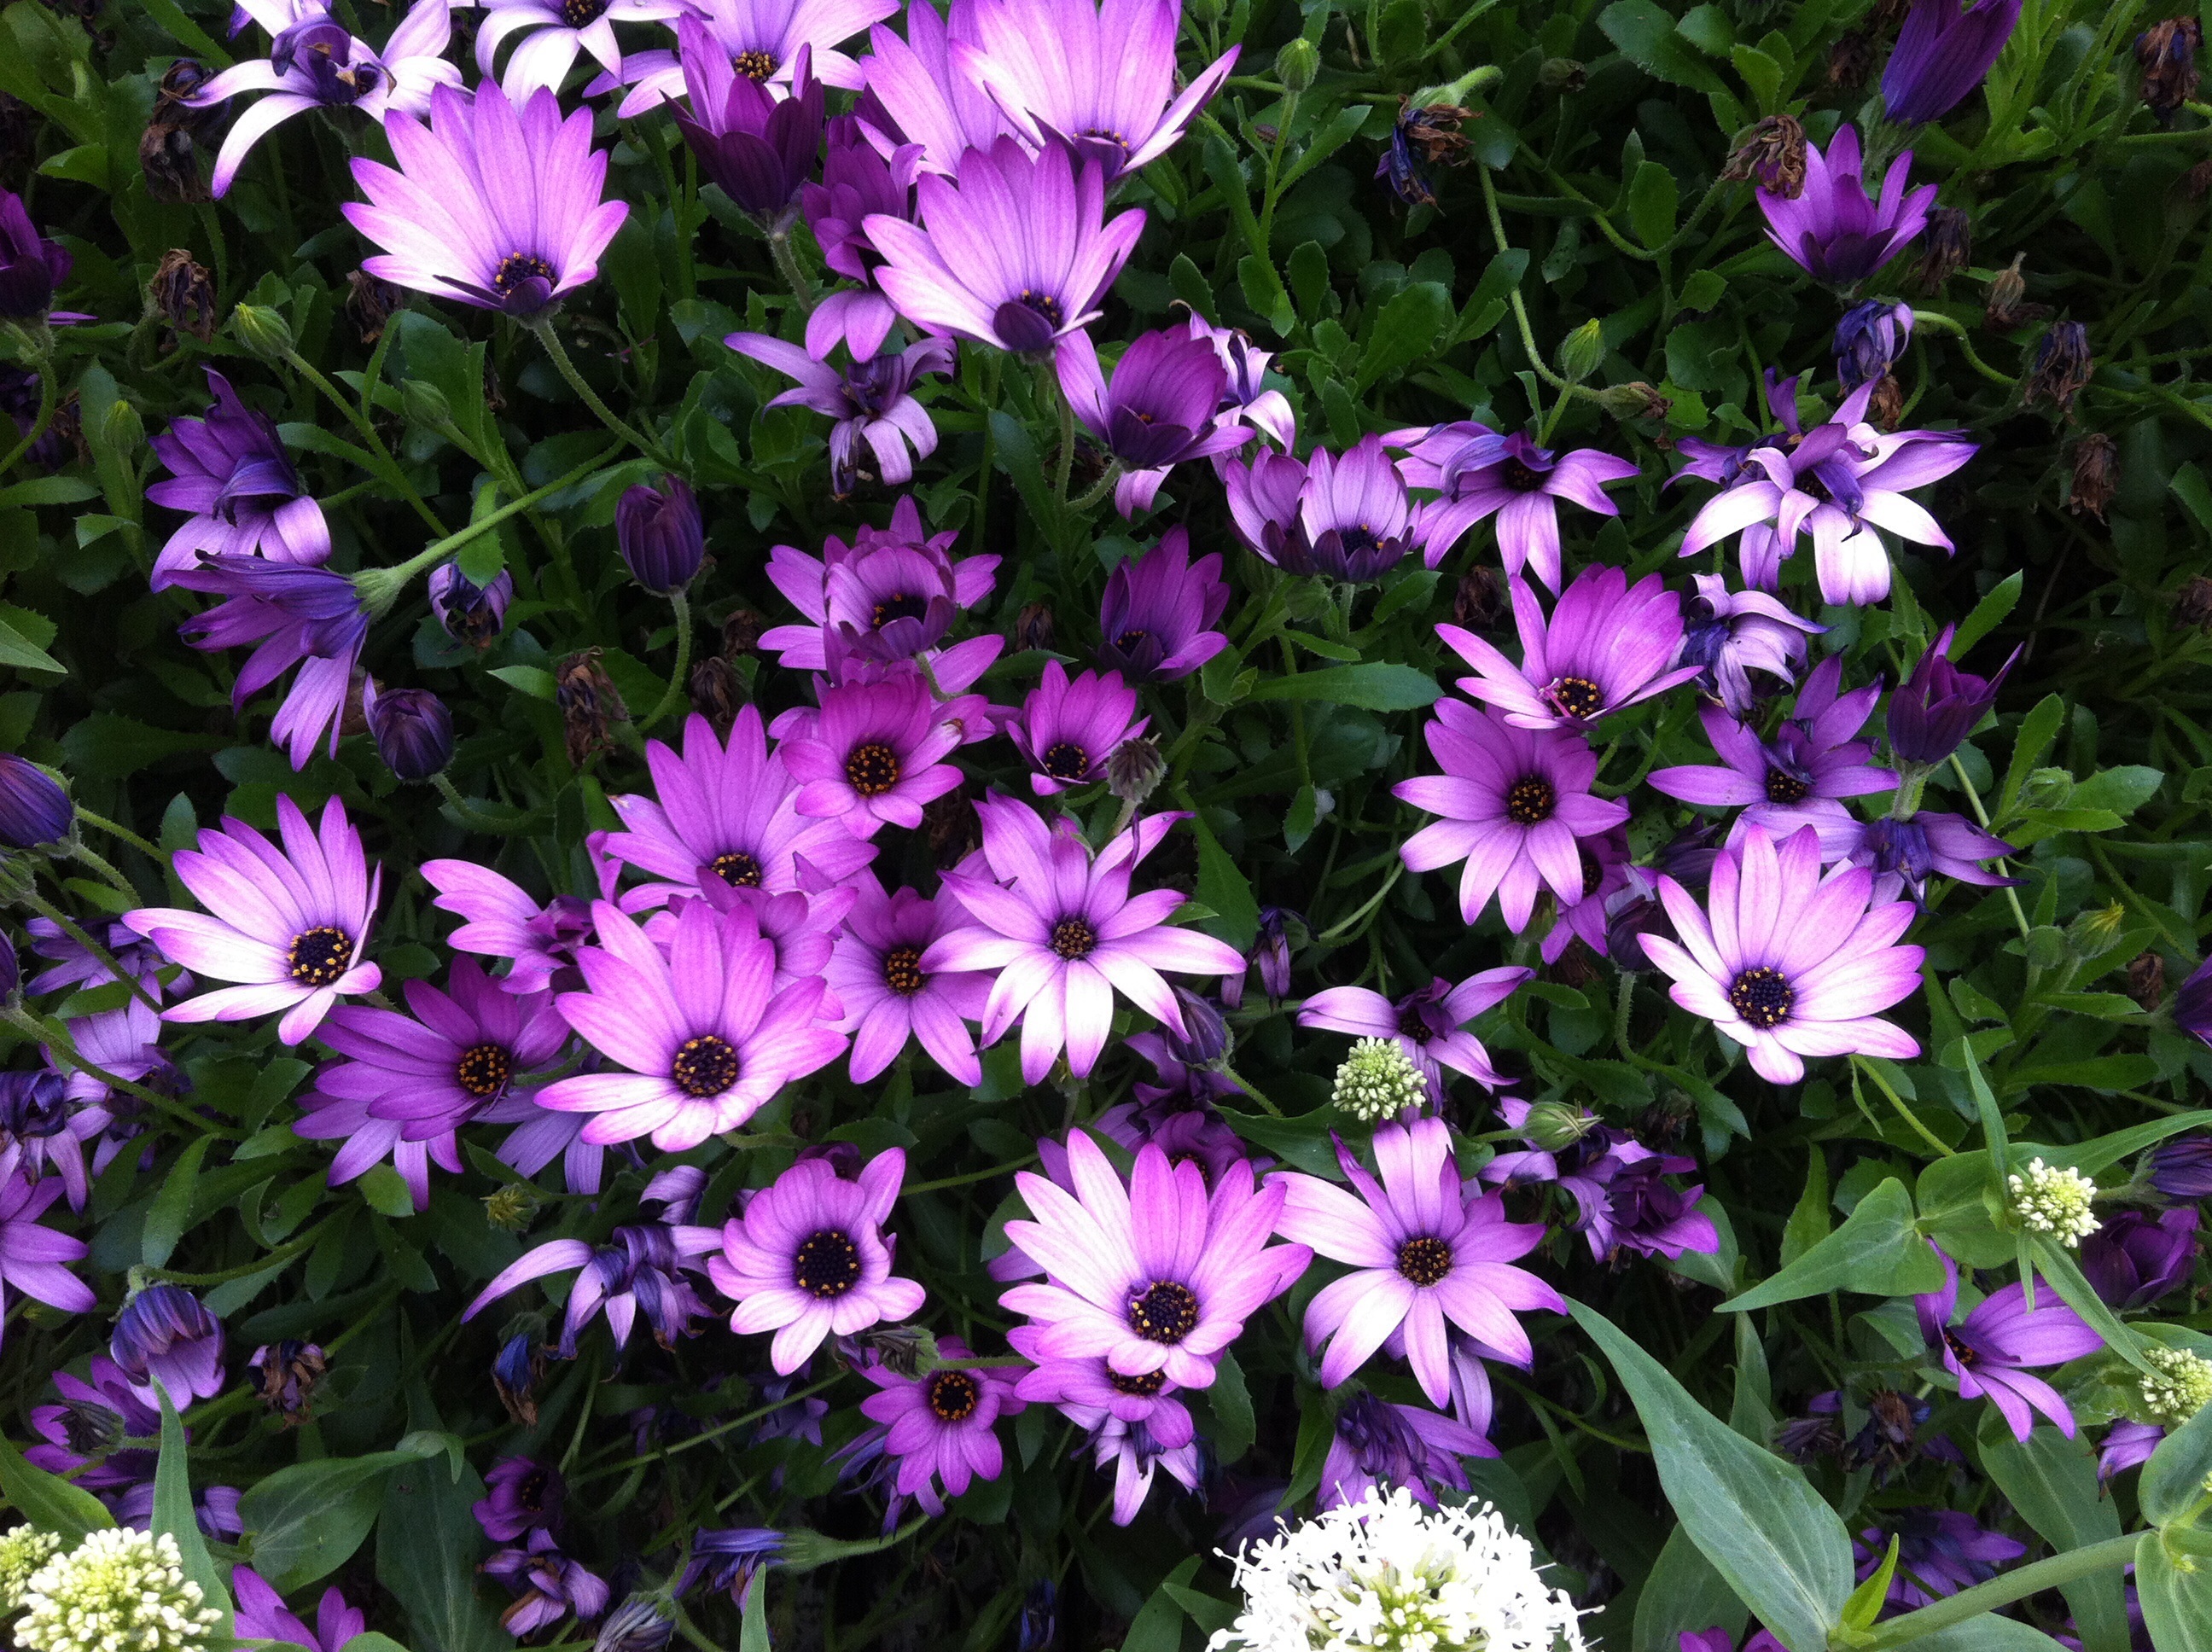
nature, blossom, plant, field, flower, petal, bloom, floral, spring, natural, garden, flora, flowers, purple flowers, violet, dianthus, flowering plant, lilac flowers, annual plant, land plant